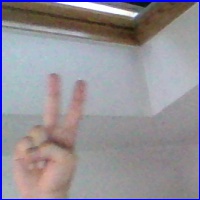
Letra: V